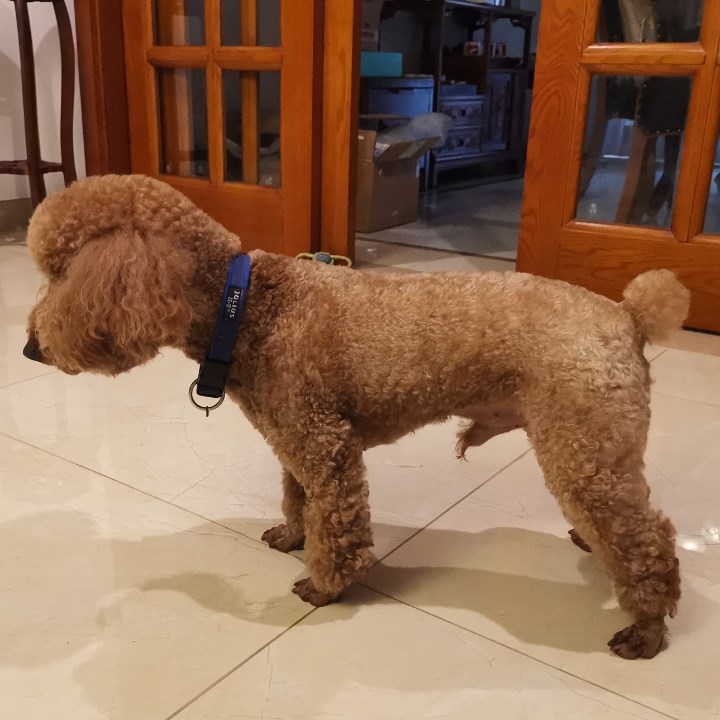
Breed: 7449-n000128-teddy